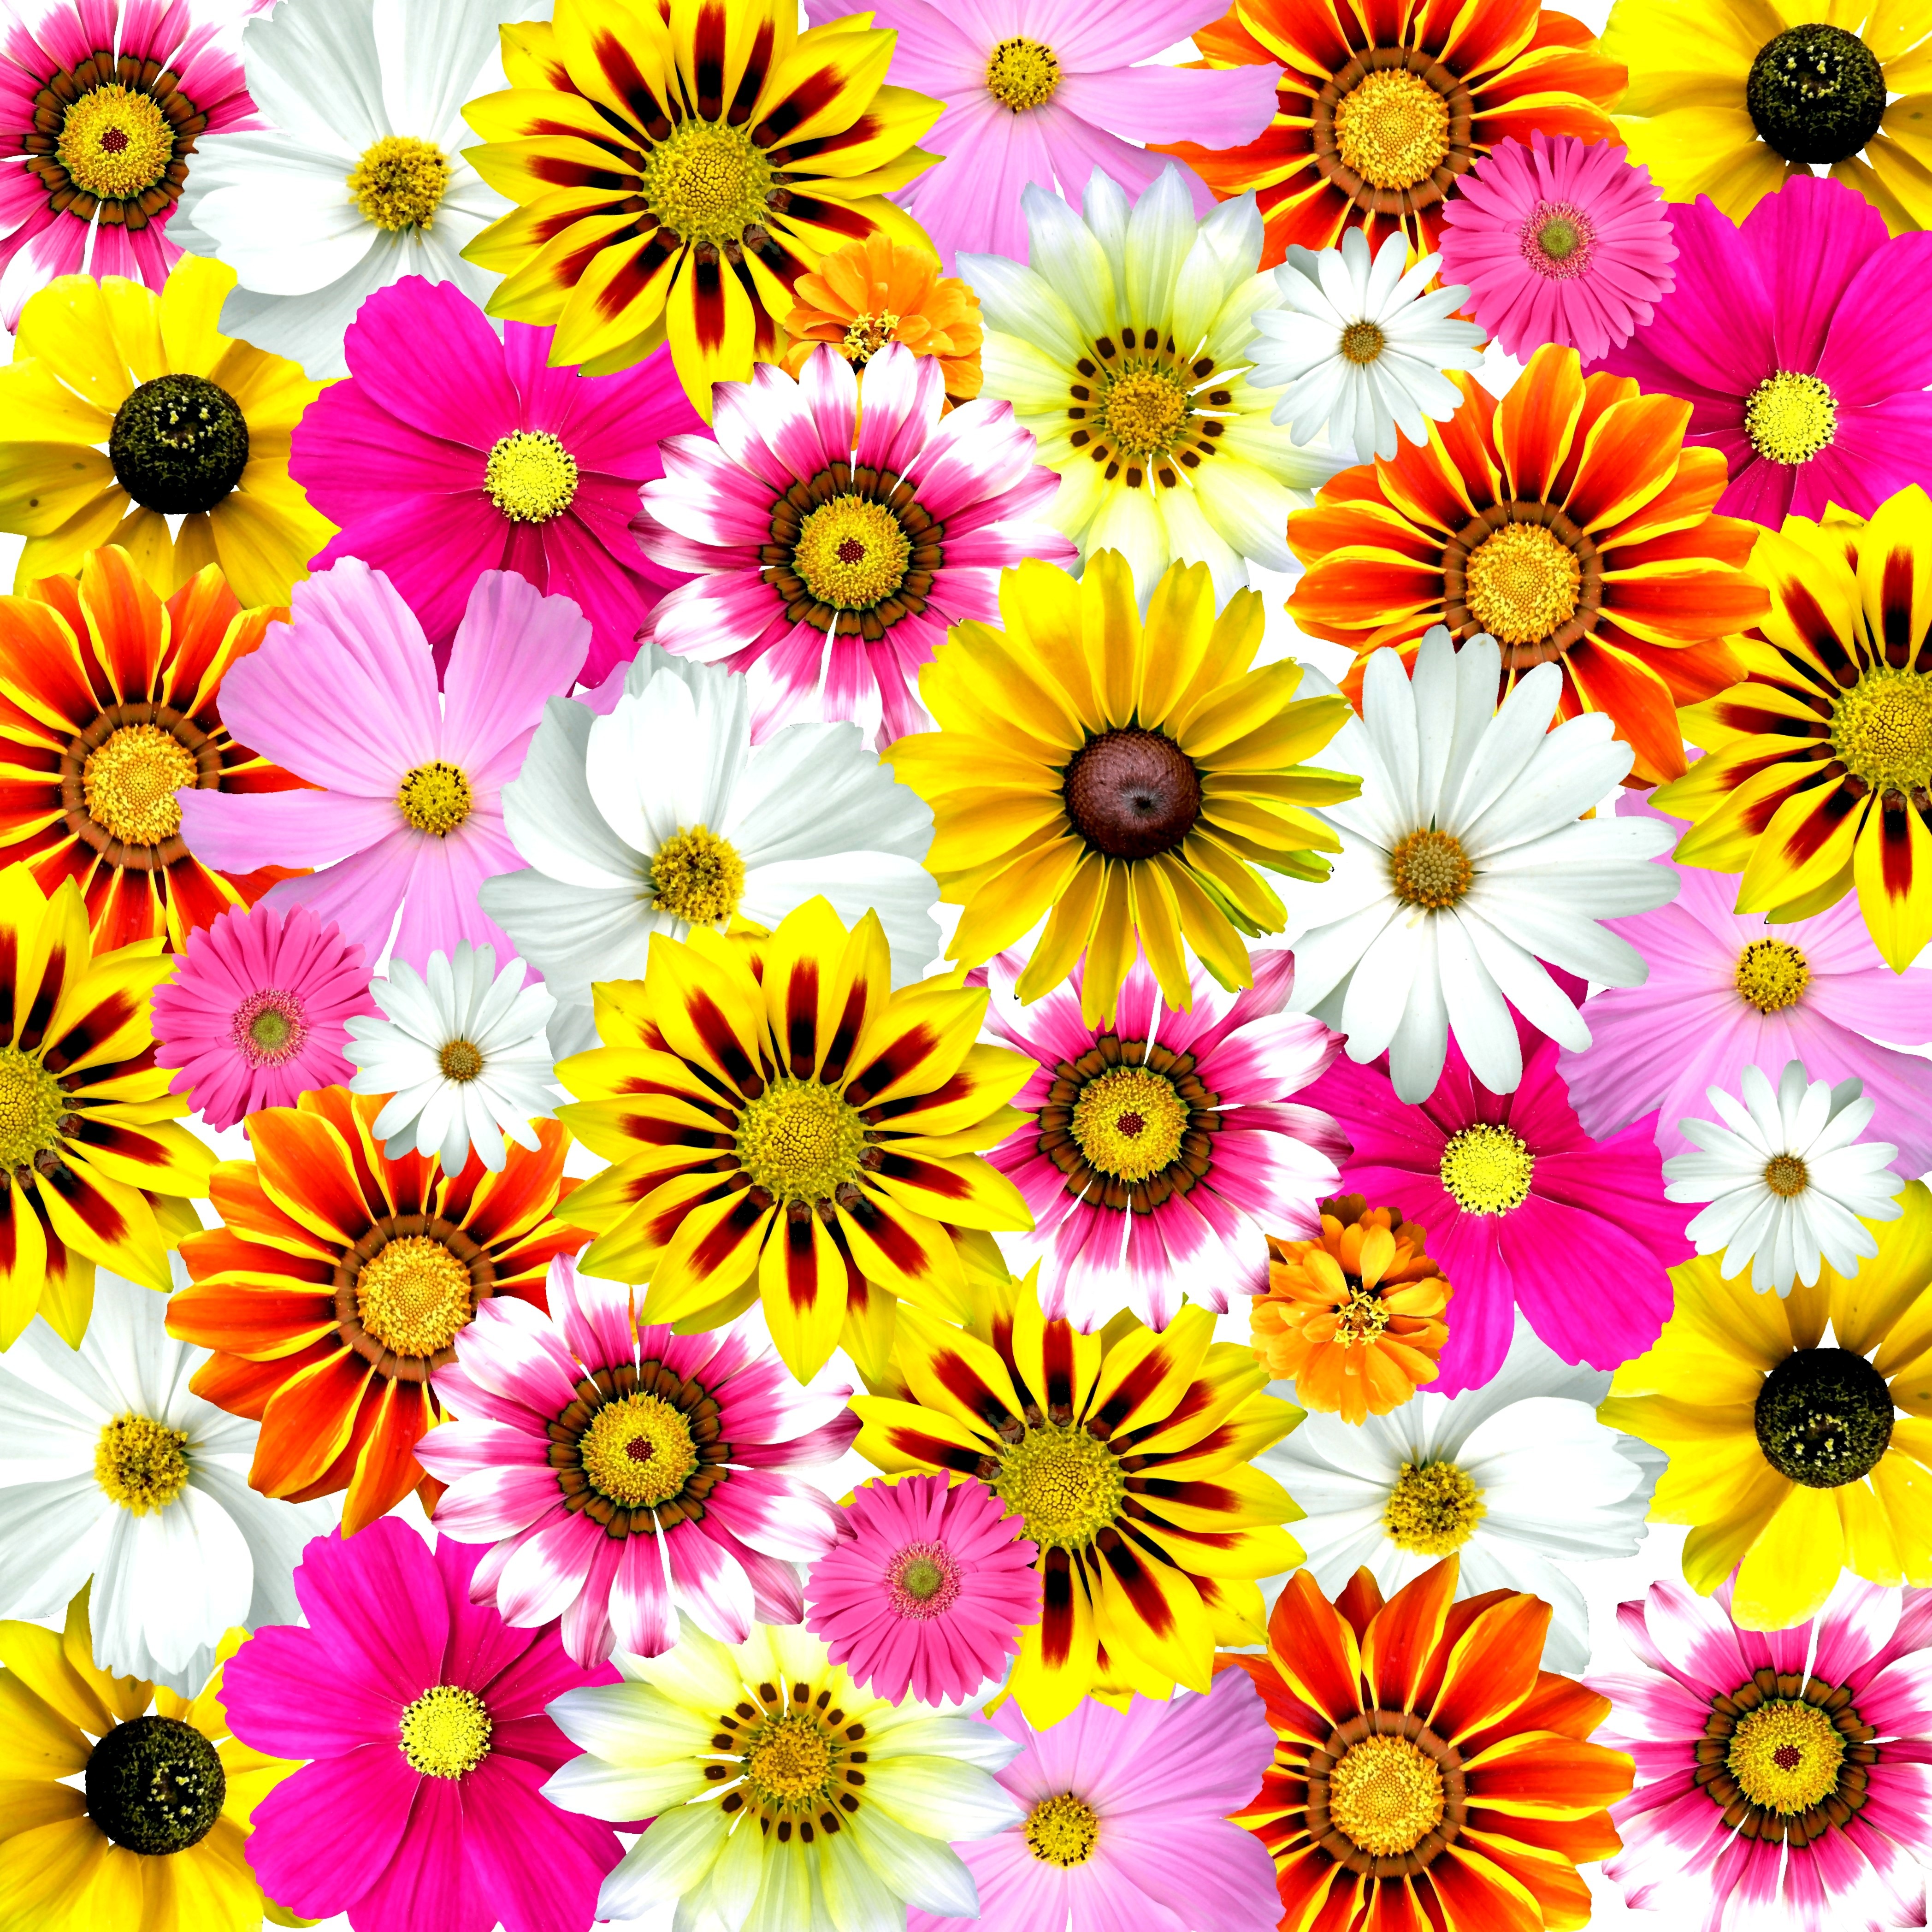
plant, flower, petal, summer, colorful, flora, flowers, art, collage, fantasy, digital art, flowering plant, computer graphics, daisy family, annual plant, land plant, marguerite daisy, chrysanths, colorful graphic